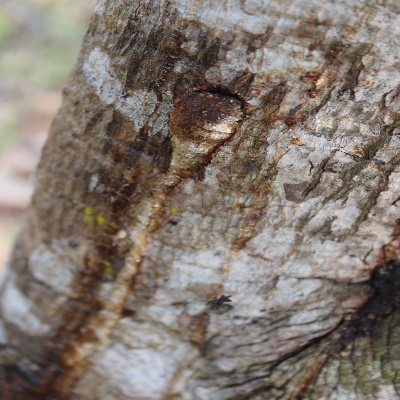
Crop: Cashew
Condition: gumosis